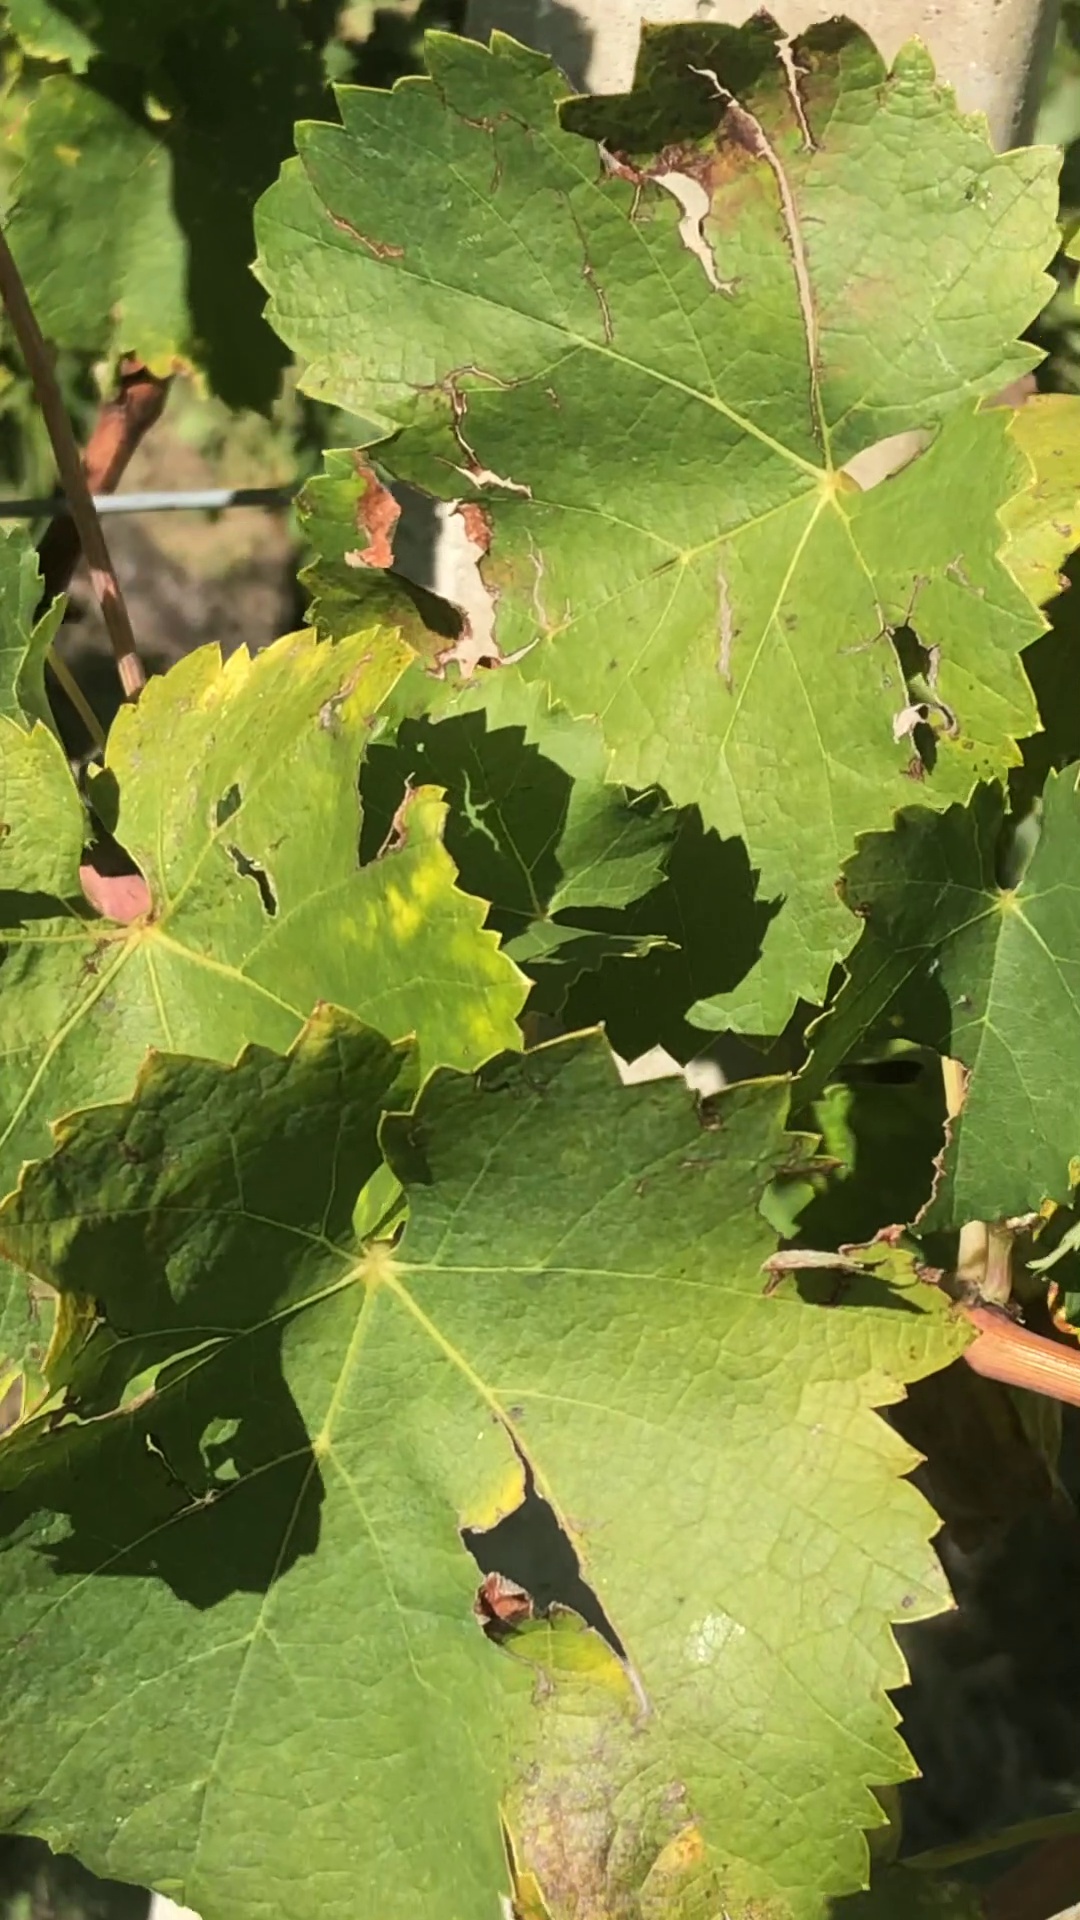
Label: healthy